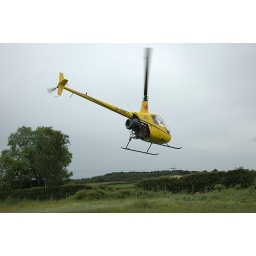
Leaving the field in front of the house